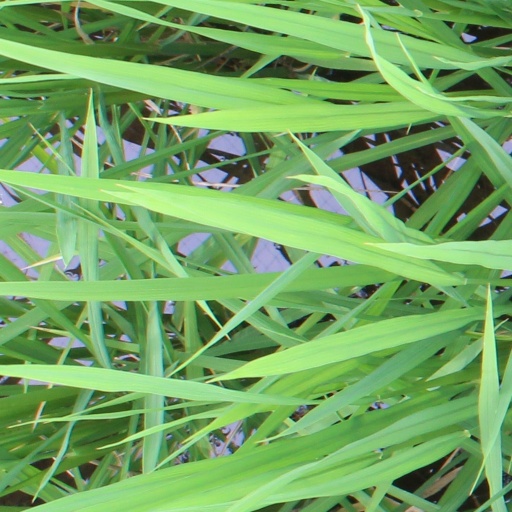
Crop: rice